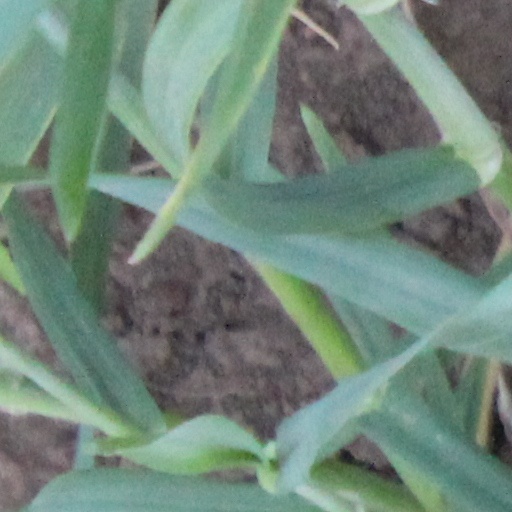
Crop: wheat